Angel tube station

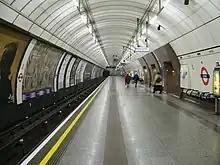
The extra-wide Northern line southbound platform occupies the whole of the original station tunnel.

As with many of the C&SLR's stations, it was originally built with a single central island platform serving two tracks in a single tunnel – an arrangement still seen at Clapham North and Clapham Common. Access to the platforms from street level was via three Euston Anderson electric lifts before the rebuilding of the station. When the C&SLR line was closed for tunnel reconstruction in the early 1920s to accommodate larger trains, the station façade was reclad with tiling and the lifts were replaced by new ones from Otis.